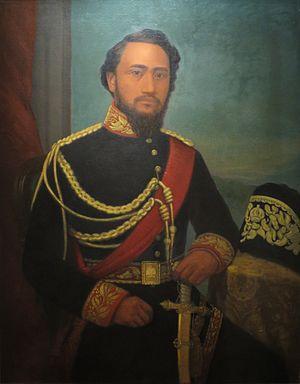
Kamehameha IV, né Alexander ʻIolani Kalanikualiholiho Maka le 9 février 1834 à Honolulu et mort le 30 novembre 1863 à Honolulu, fut le quatrième roi du royaume de Hawaï, du 11 janvier 1855 au 30 novembre 1863. Il a siégé aux côtés d'Emma, reine consort d'Hawaï.